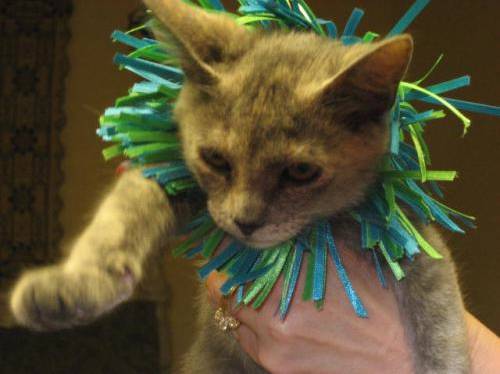
Label: cat